New Writings in SF 13

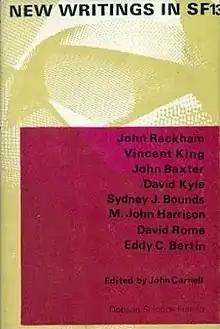
Cover of first edition

New Writings in SF 13 is an anthology of science fiction short stories edited by John Carnell, the thirteenth volume in a series of thirty, of which he edited the first twenty-one. It was first published in hardcover by Dennis Dobson in 1968, followed by a paperback edition under the slightly variant title of "New Writings in SF 13" by Corgi the same year.